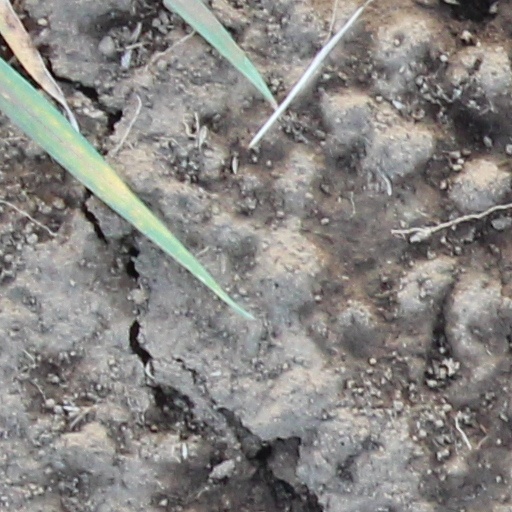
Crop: wheat